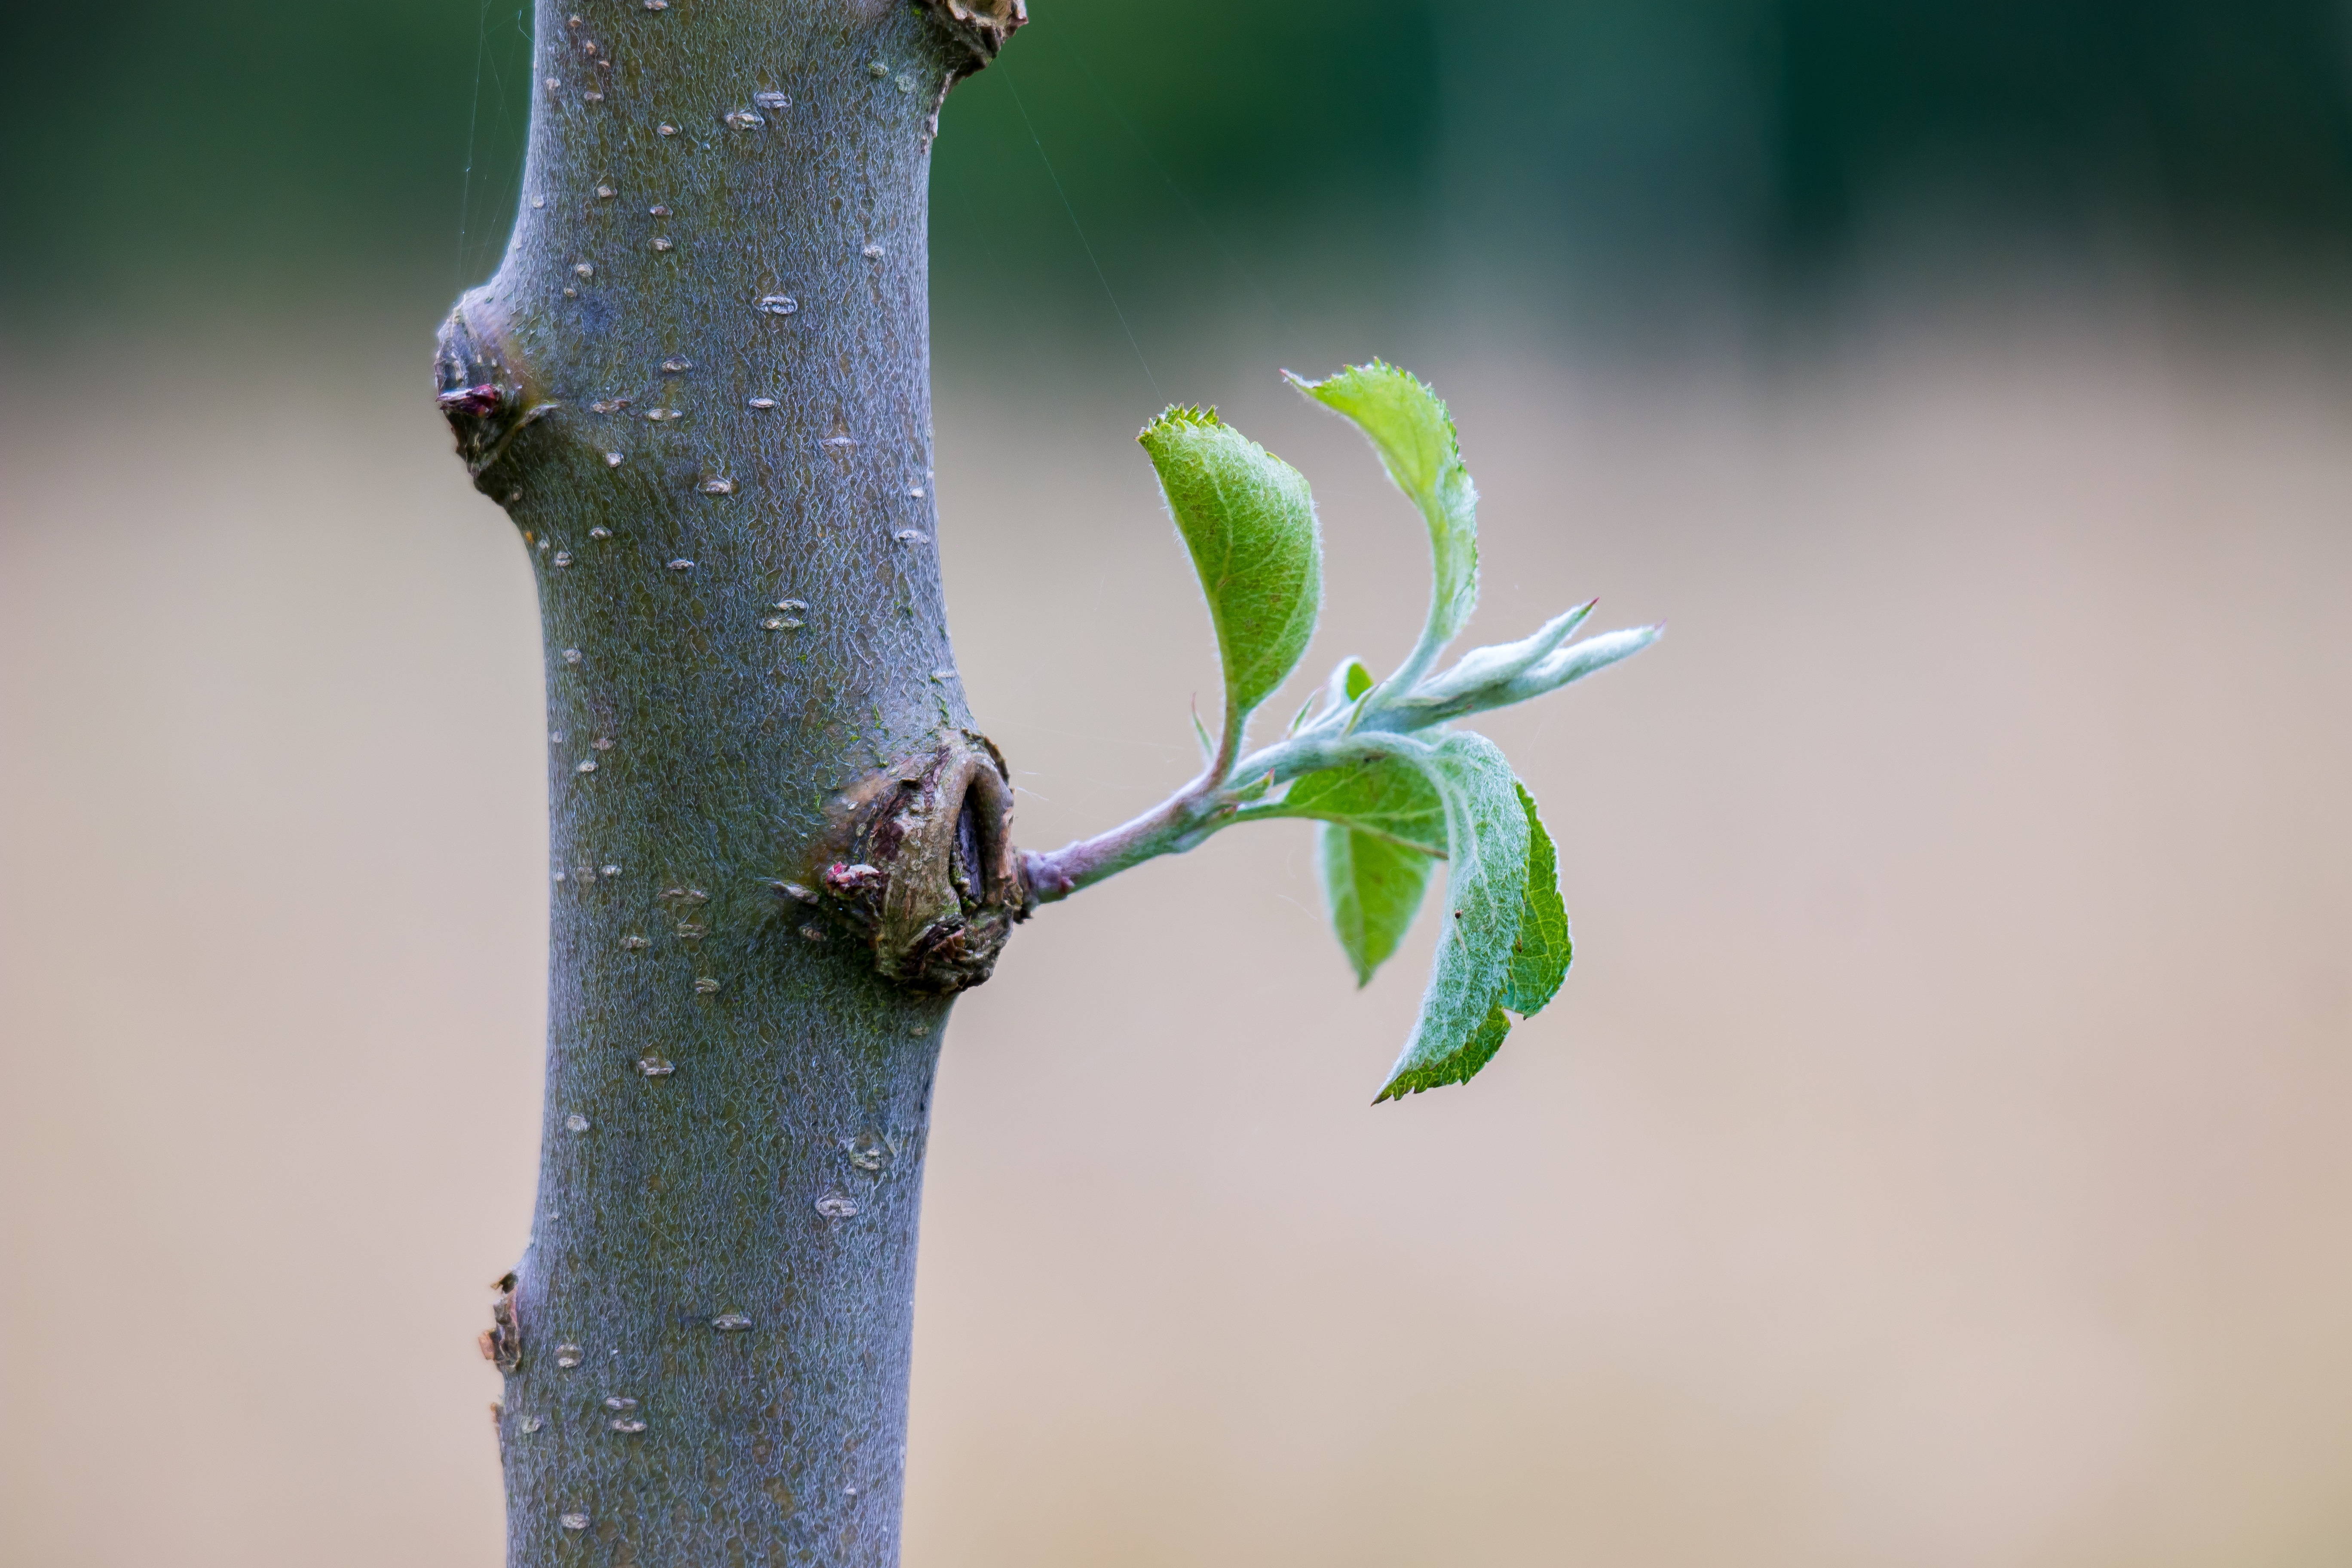
tree, nature, branch, plant, leaf, flower, bark, wildlife, young, green, botany, flora, fauna, twig, close up, tribe, bud, apple tree, macro photography, knothole, plant stem, woody plant, thorns spines and prickles